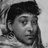
Emotion: neutral